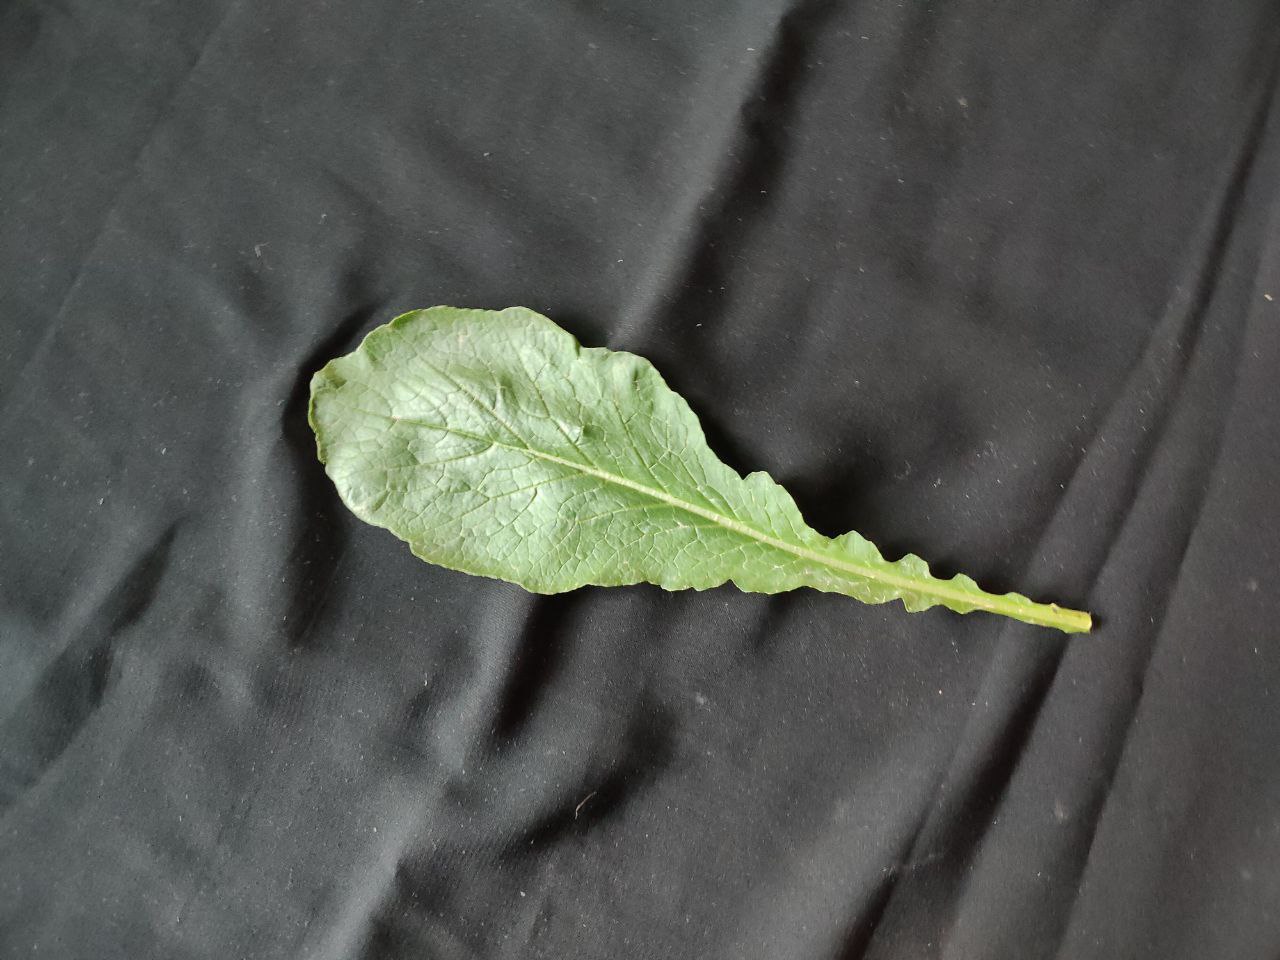
Label: Fresh leaf